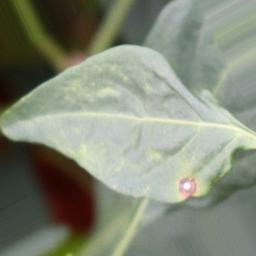
Label: cercospora